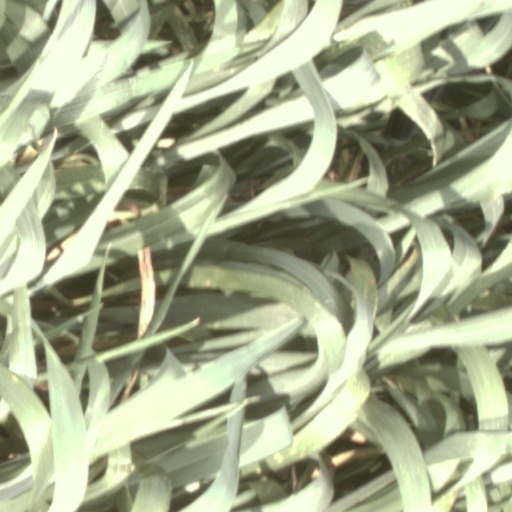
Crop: wheat